Mohri Sharif

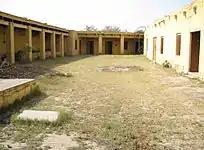
Langar Khana, Darbar Mohri Sharif

In Darbar-e-Aalia Mohri Sharif to handle meals for daily routine and at major events such as annual Urs and congregations a grand langar khana has been constructed beside Darbar sharif. The grand facility has enough equipment and storage area to make meal for 100,000 people at the same time. Langar khana also has facility for pilgrims to stay overnight in the events of Urs or Milad -u- Nabi congregations.